Brouchaud

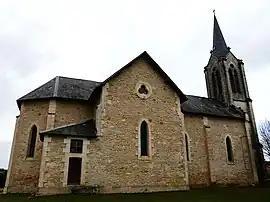
The church in Brouchaud

Brouchaud is a commune in the Dordogne department in southwestern France.